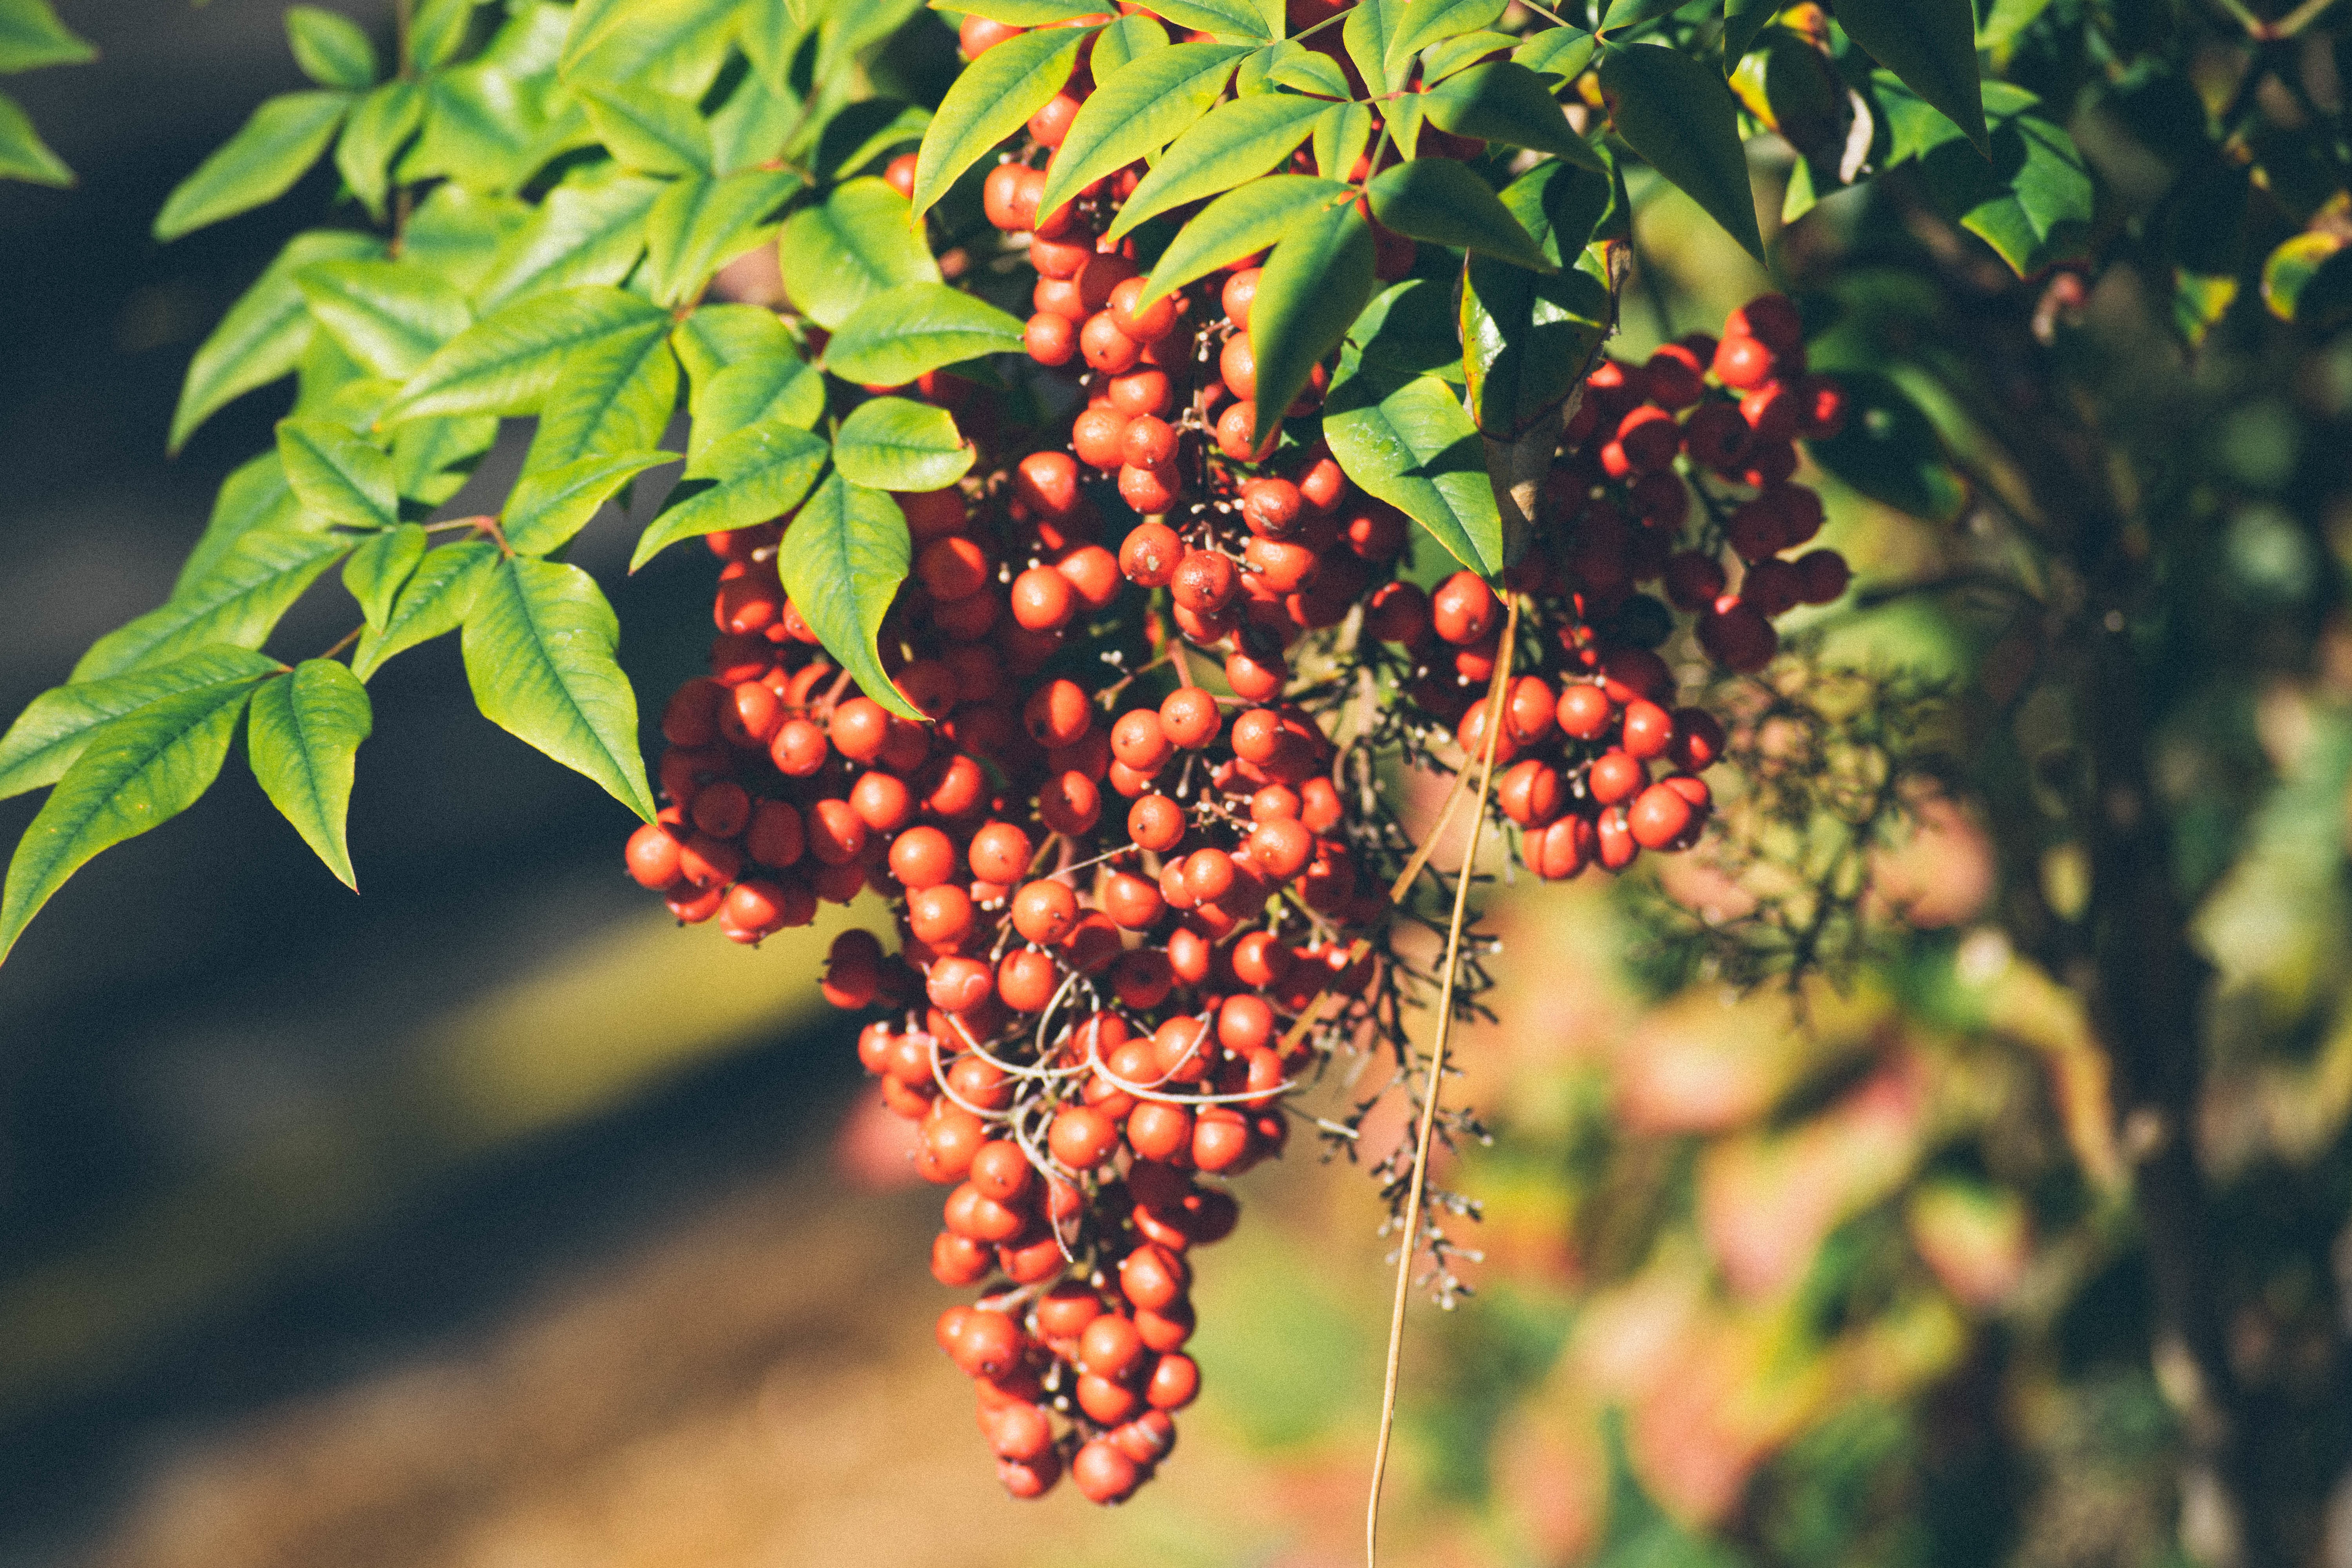
tree, nature, branch, plant, fruit, leaf, flower, food, produce, evergreen, autumn, botany, flora, shrub, rowan, macro photography, flowering plant, woody plant, land plant